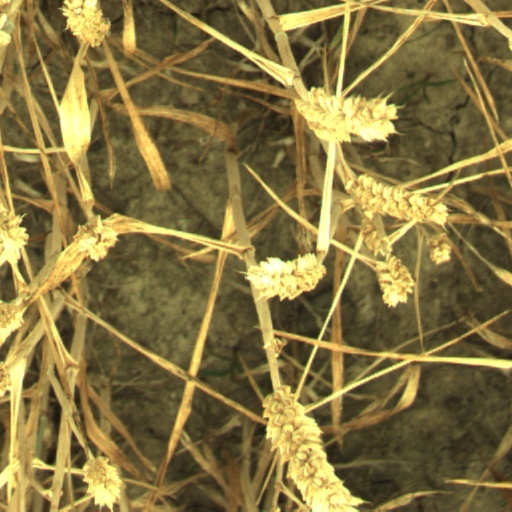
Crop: wheat